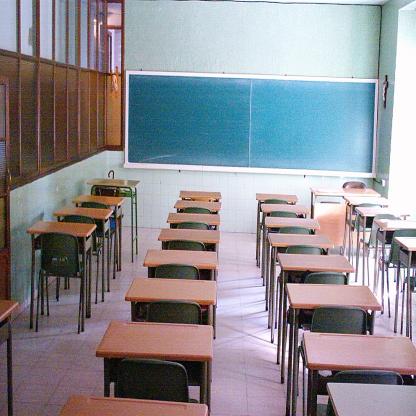
Scene: Indoor